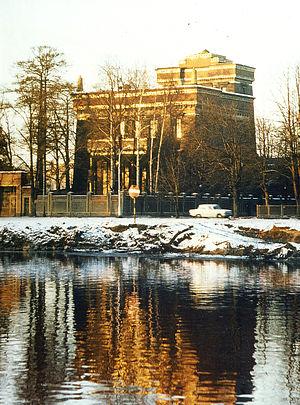
Le temple bouddhiste de Saint-Pétersbourg est un édifice construit dans les années 1910 dans le style des monastères bouddhiques tibétains.